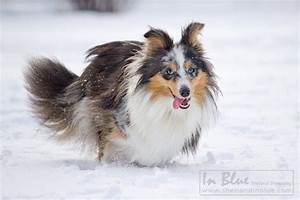
Label: cane